New Hartford, Connecticut

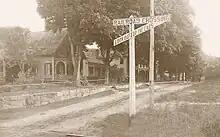
"Central Avenue, New Hartford", a 1910 postcard

New Hartford is in eastern Litchfield County and is bordered by the city of Torrington to the west and Hartford County to the east and south. It is northwest of Hartford, the state capital. According to the United States Census Bureau, New Hartford has a total area of , of which are land and , or 2.97%, are water. The CDP has a total area of , of which 6.09% is water.